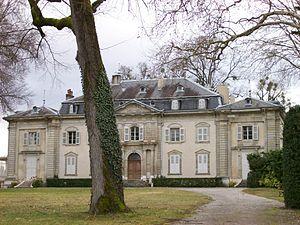
Cet article recense les monuments historiques français classés en 1958.
Cet article recense les monuments historiques de l'Ain, en France.